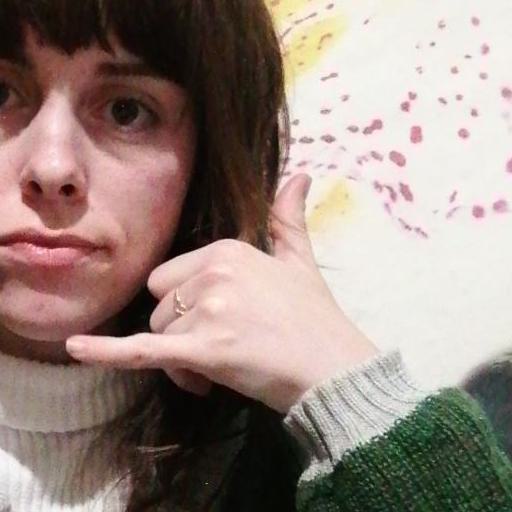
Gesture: call